Rancho La Providencia

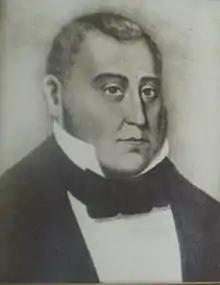
Vicente de la Ossa was granted Rancho Providencia in 1843 by Governor Juan Bautista Alvarado.

Rancho La Providencia was a Mexican land grant in present-day Los Angeles County, California given by governor Juan B. Alvarado in 1843 to Vicente de la Osa. The majority of Rancho Providencia land north of the modern channel of the Los Angeles River is now part of Burbank. The street grid change along Burbank Boulevard marks the northwestern boundary of the rancho grant. The Walt Disney Studios, Warner Bros. Studios, NBC Studios Burbank, Providence High School, and Providence Saint Joseph Medical Center are all within the former boundaries of Rancho Providencia. The Burbank Equestrian Center and portions of the Rancho south of the river are now part of the city of Los Angeles.